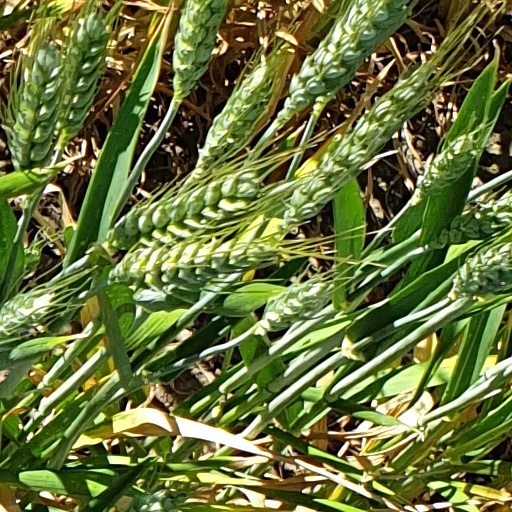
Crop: wheat